Justice Party (India)

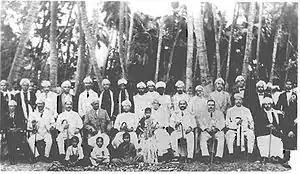
Image taken in 1920s : Theagaroya Chetty is seated at the centre (to the immediate right of the girl). To his right is Arcot Ramaswamy Mudaliar. Also present are Raja of Panagal and Raja of Venkatagiri

In the 1916 elections to the Imperial Legislative Council, the non-Brahmin candidates T. M. Nair (from southern districts constituency) and P. Ramarayaningar (from landlords constituency) were defeated by the Brahmin candidates V. S. Srinivasa Sastri and K. V. Rangaswamy Iyengar. The same year P. Theagaraya Chetty and Kurma Venkata Reddy Naidu lost to Brahmin candidates with Home Rule League support in local council elections. These defeats increased animosity and the formation of a political organisation to represent non-Brahmin interests.